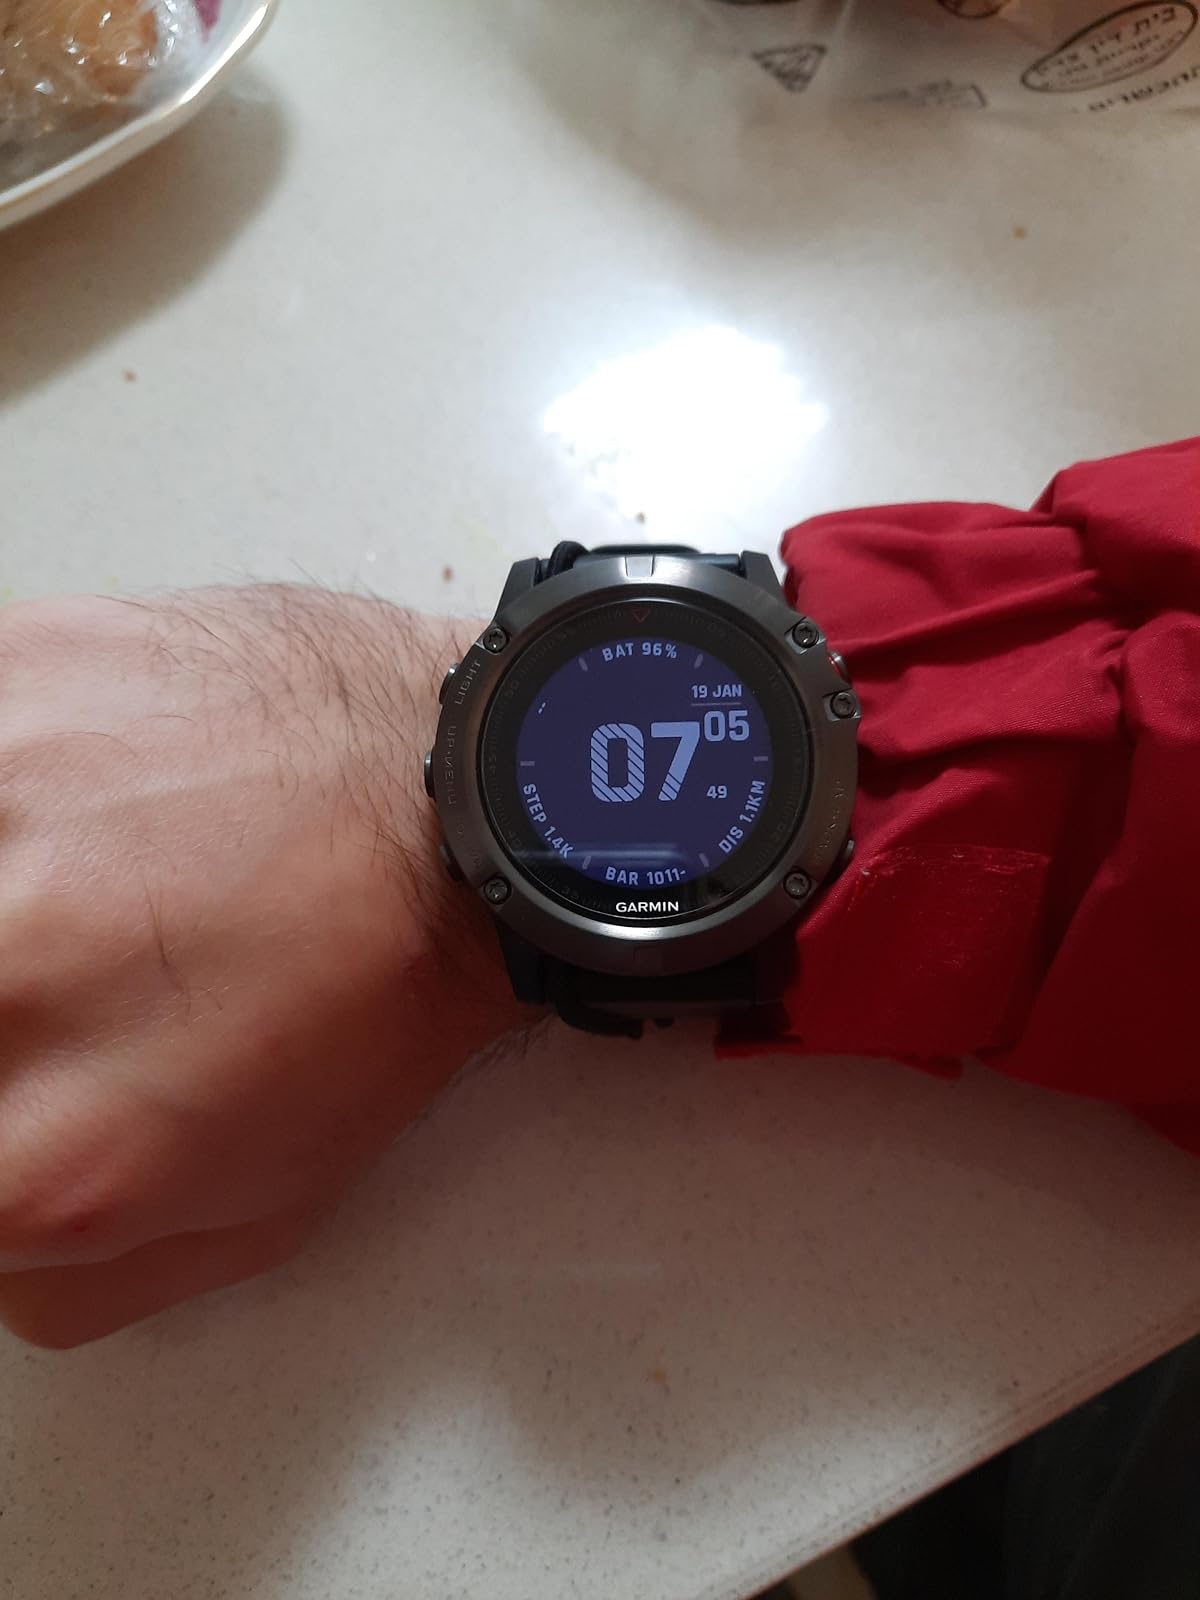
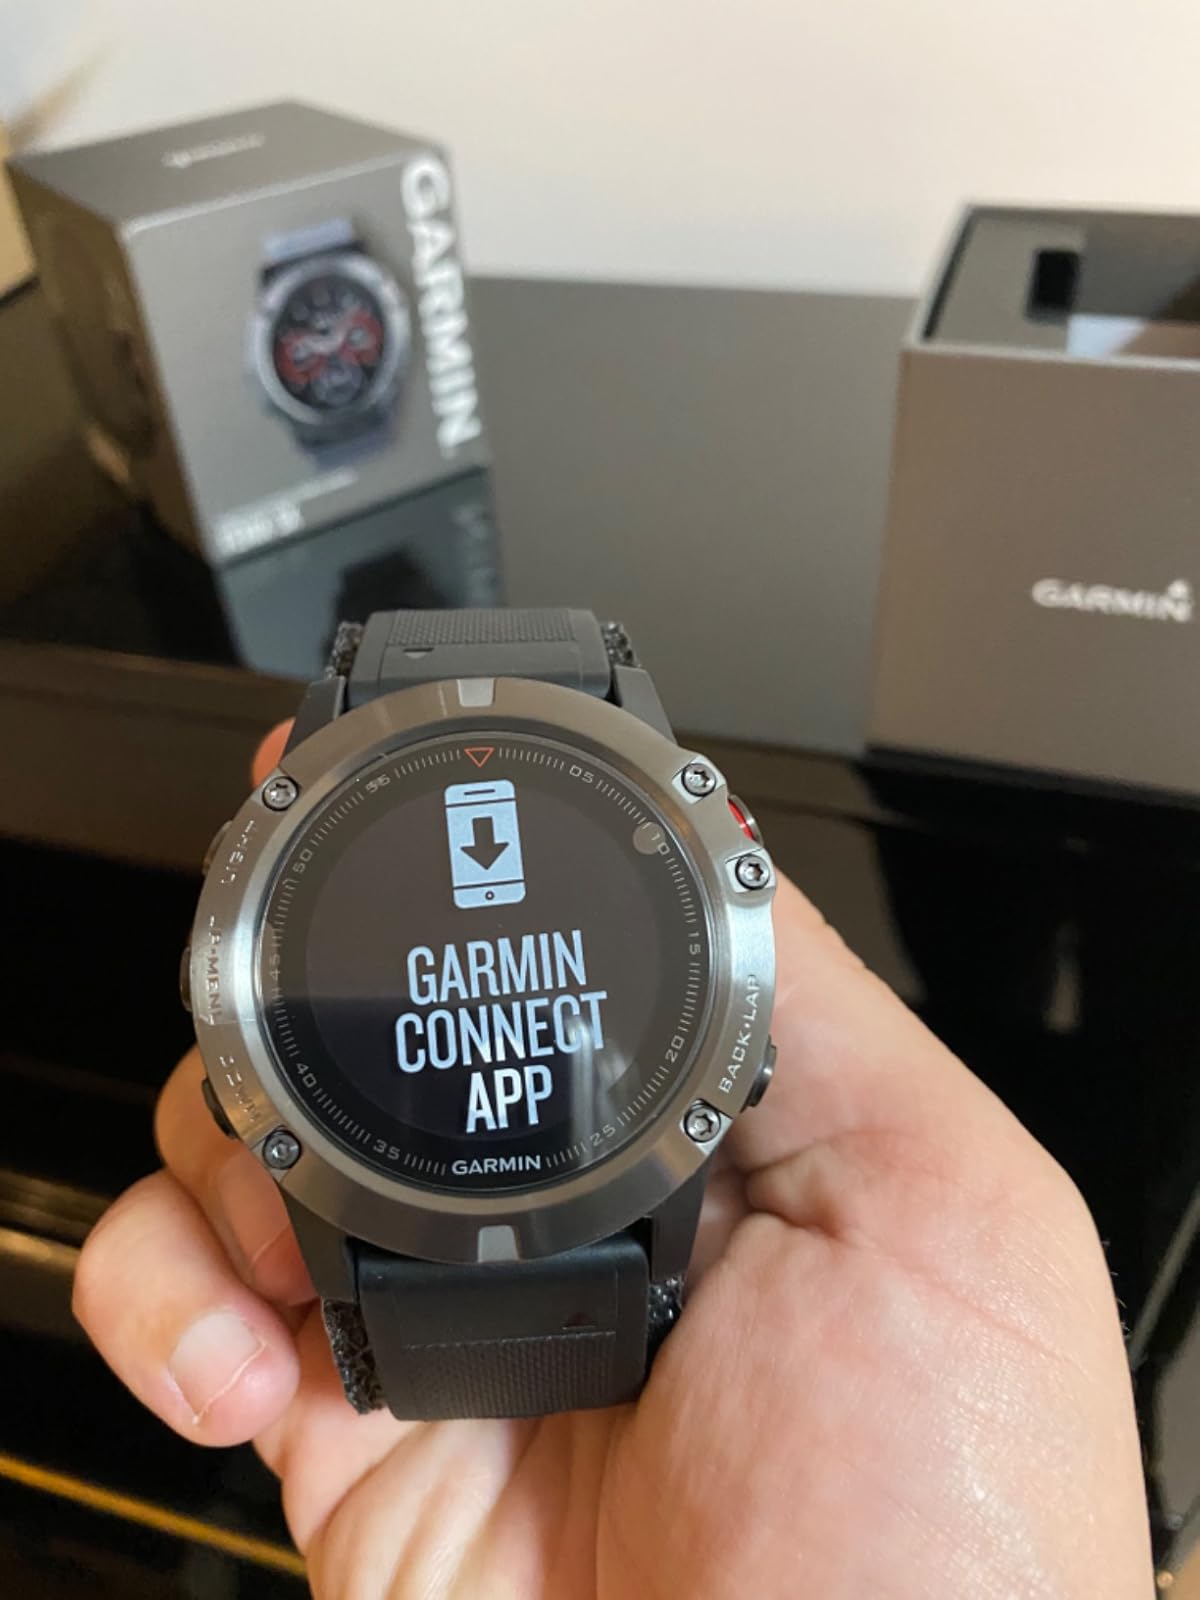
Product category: smartwatch
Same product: yes